The Last Flight (The Twilight Zone)

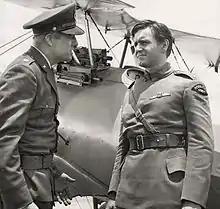
Simon Scott and Kenneth Haigh.

"The Last Flight" is the eighteenth episode of the American television anthology series "The Twilight Zone". Part of the production was filmed on location at Norton Air Force Base in San Bernardino, California. The vintage 1918 Nieuport 28 biplane was both owned and flown by Frank Gifford Tallman, and had previously appeared in many World War I motion pictures.